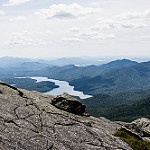
Scene: Outdoor